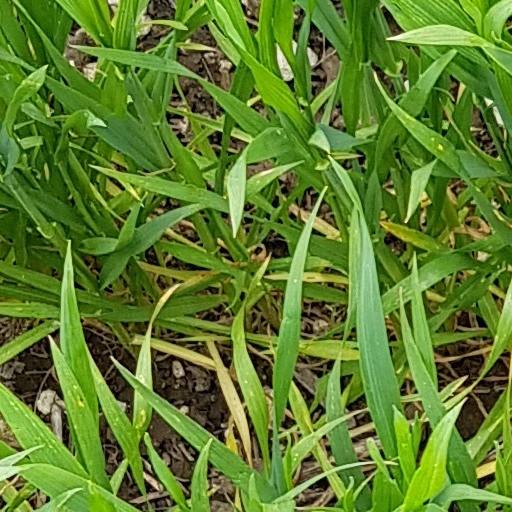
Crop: wheat